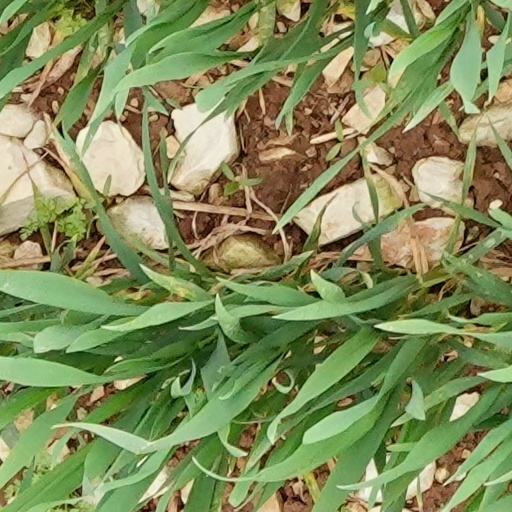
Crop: wheat